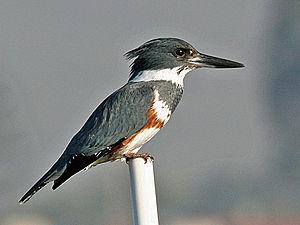
Martin-pêcheur d’Amérique Megaceryle alcyon femelle, Morro Bay, Californie.
Les Alcédinidés ou Alcedinidae forment une famille d'oiseaux plus connus sous les noms de martins-pêcheurs et martins-chasseurs.
La Hingrie est un hameau faisant partie de Rombach-le-Franc, située dans le département du Haut-Rhin et la région Alsace.